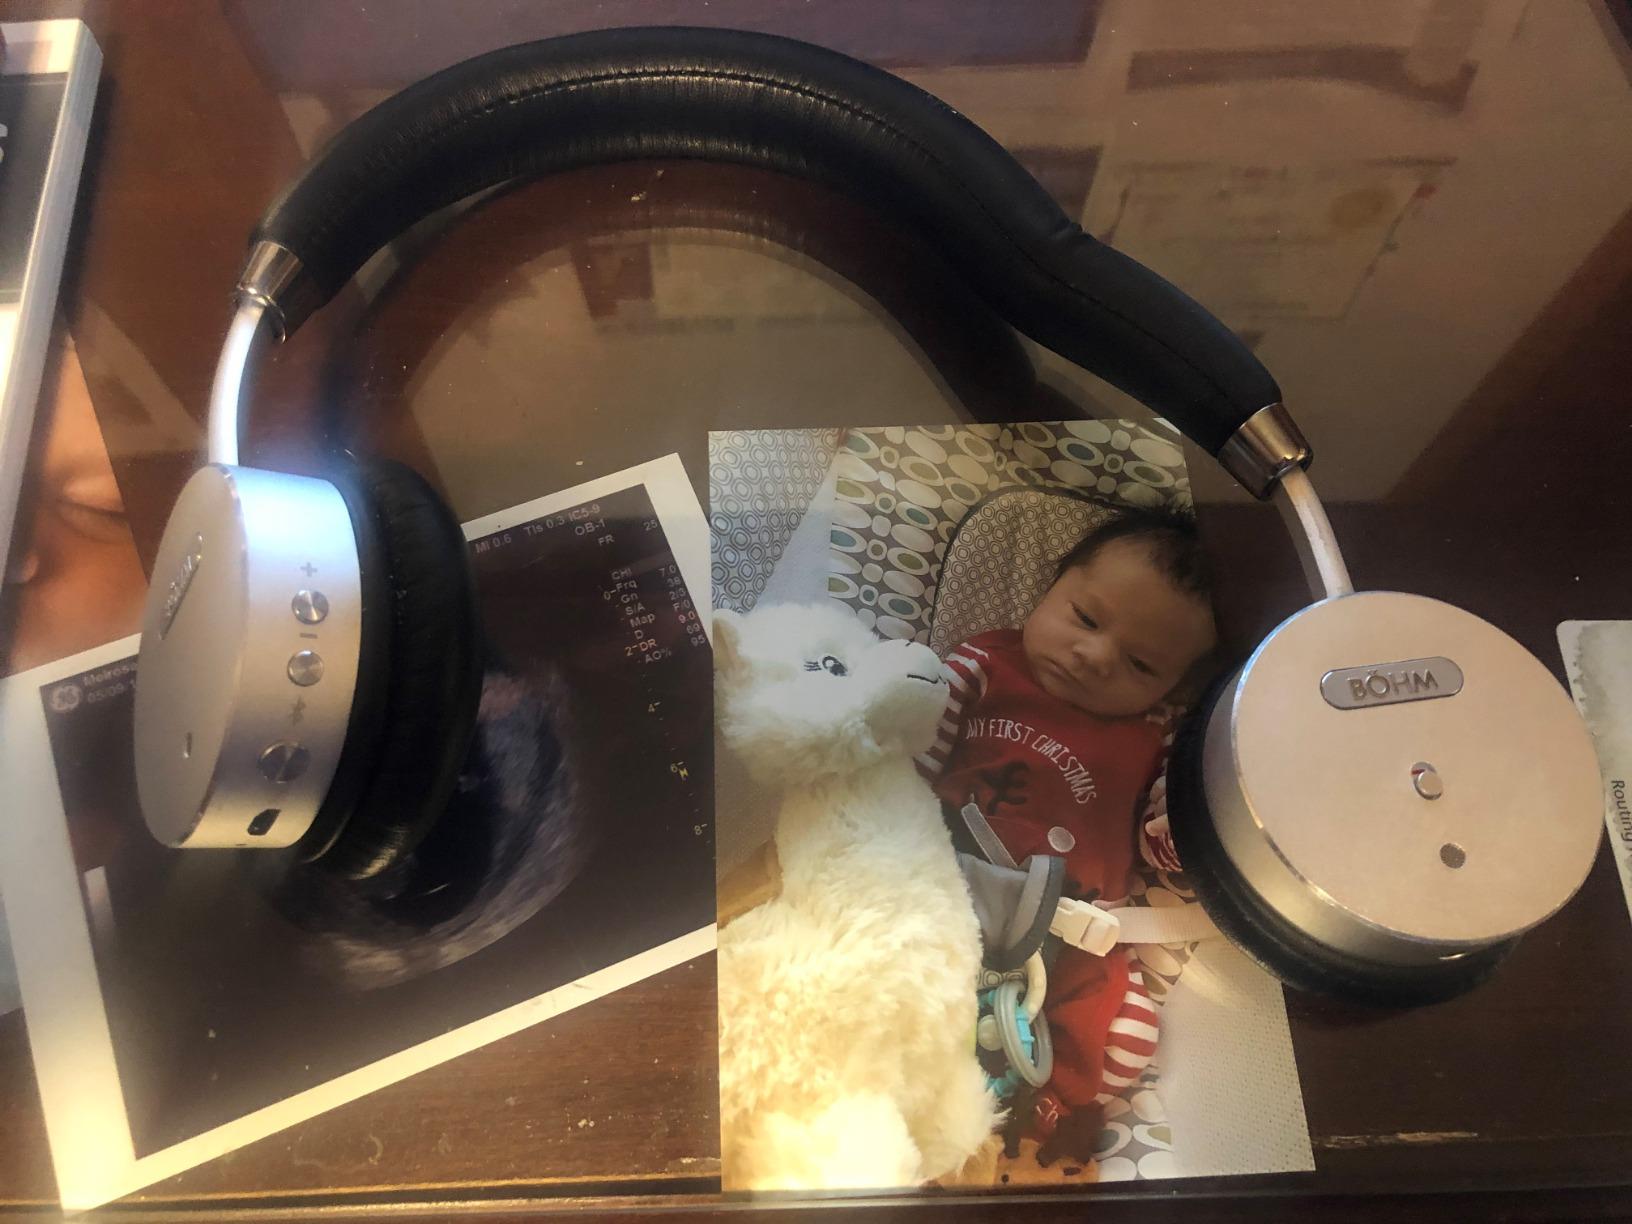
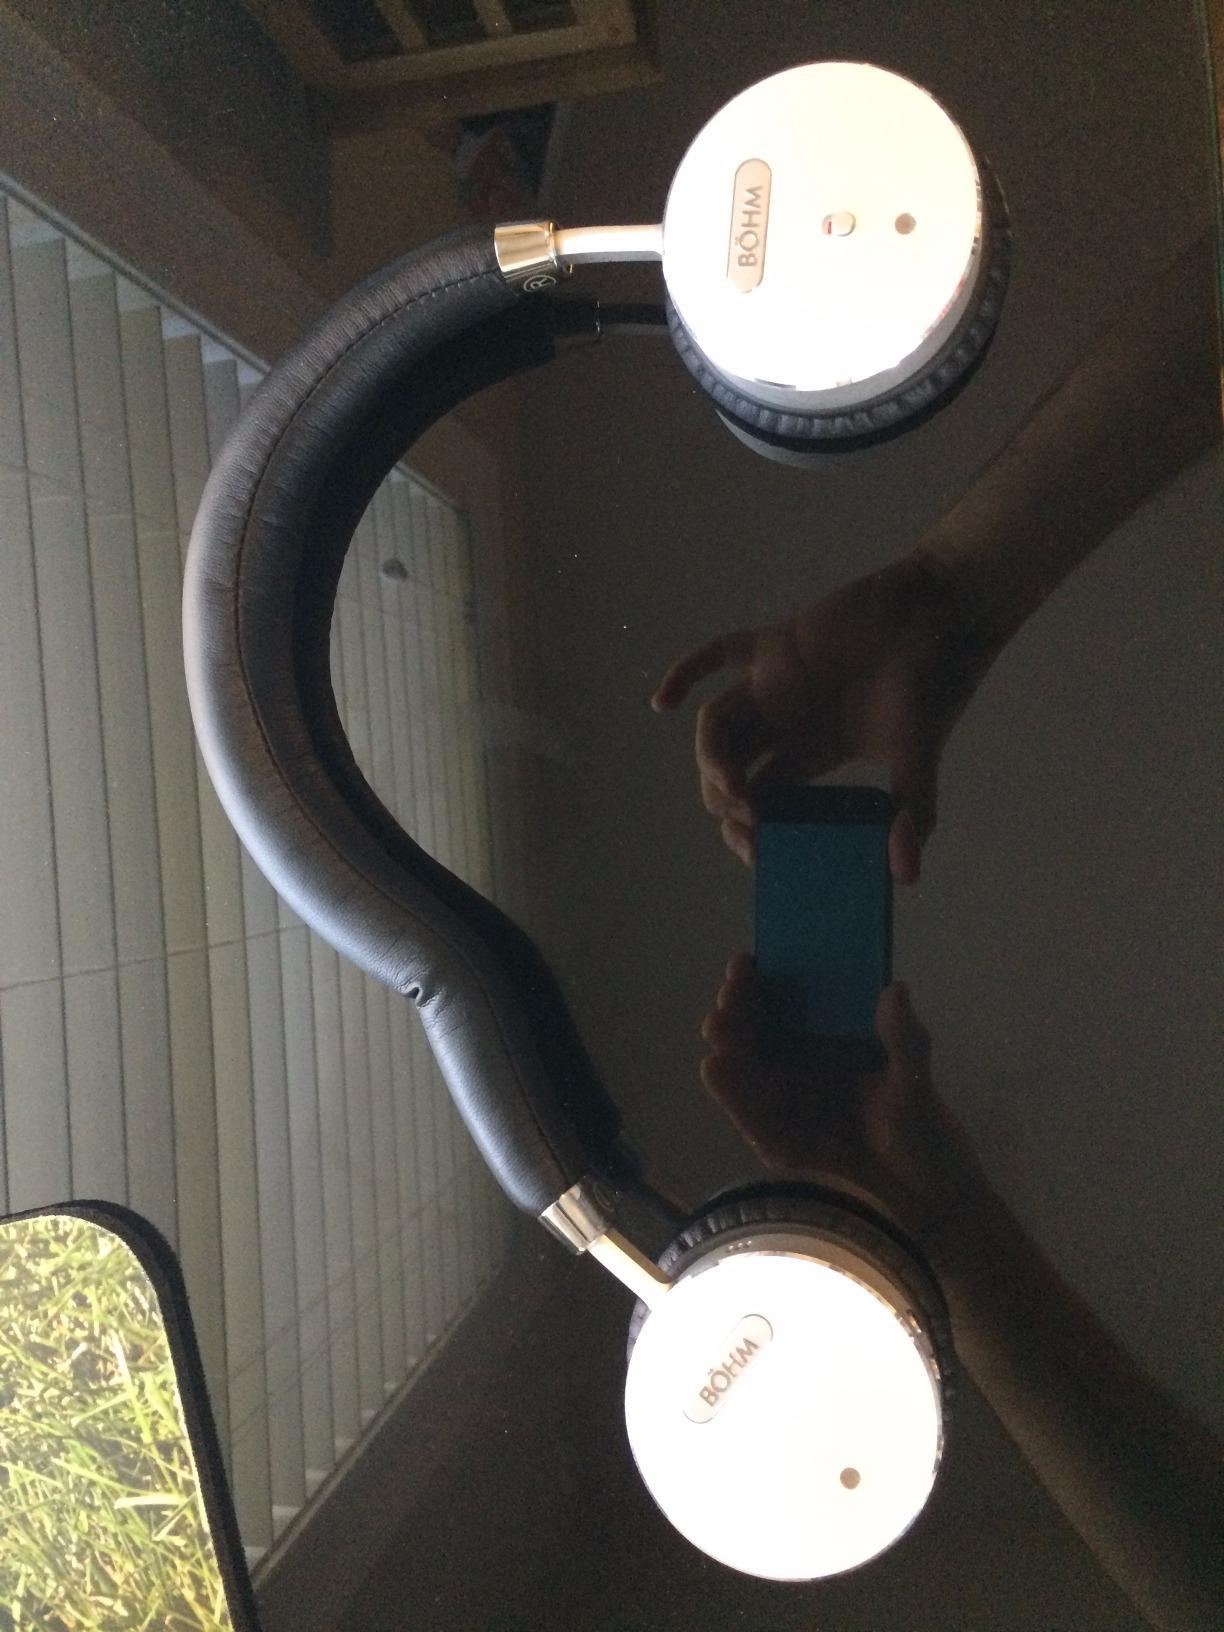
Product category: headphones
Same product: yes